2018 UNOH 200

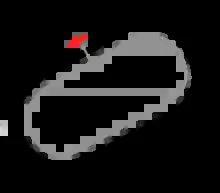
The layout of Bristol Motor Speedway, the venue where the race was held.

The Bristol Motor Speedway, formerly known as Bristol International Raceway and Bristol Raceway, is a NASCAR short track venue located in Bristol, Tennessee. Constructed in 1960, it held its first NASCAR race on July 30, 1961. Despite its short length, Bristol is among the most popular tracks on the NASCAR schedule because of its distinct features, which include extraordinarily steep banking, an all concrete surface, two pit roads, and stadium-like seating. It has also been named one of the loudest NASCAR tracks.